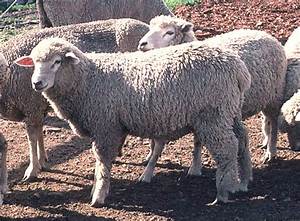
Label: pecora